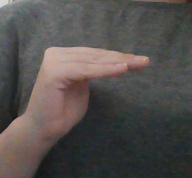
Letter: haa